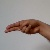
The image shows a hand gesture representing the letter 'H' in Indian Sign Language.